SIG SG 550

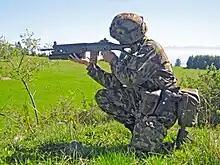
Swiss soldier with a SG 550 and a GL 5040/5140 grenade launcher

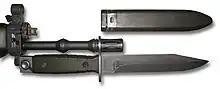
Stgw 90 bayonet made by Wenger

Both the rifle and carbine come standard with a spare magazine, sling, cleaning kit and a loading aid for rapid magazine filling.